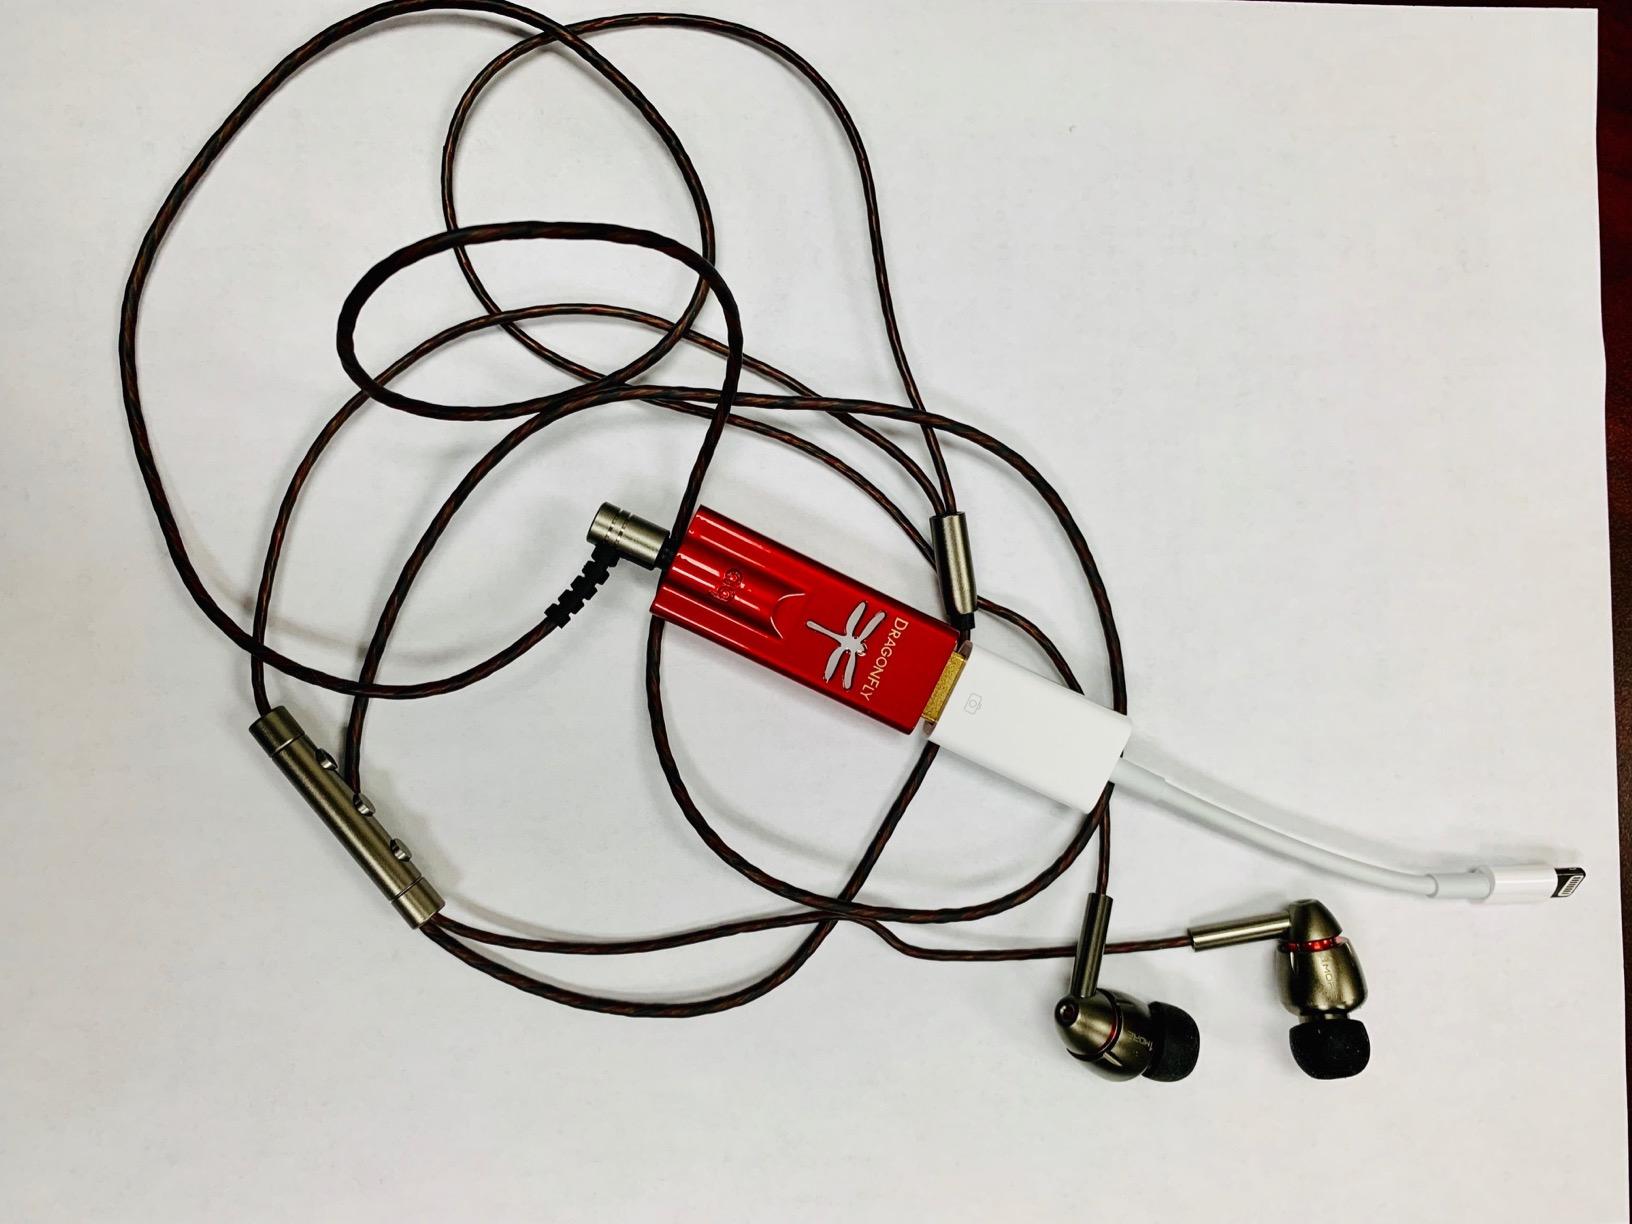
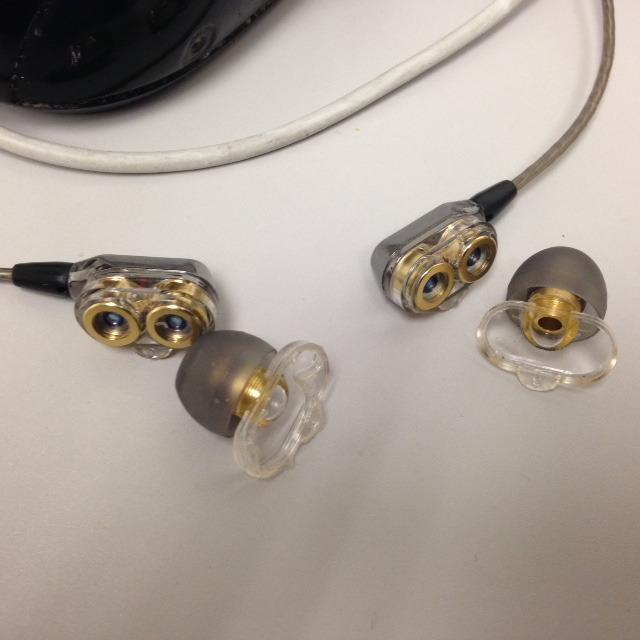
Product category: headphones
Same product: no